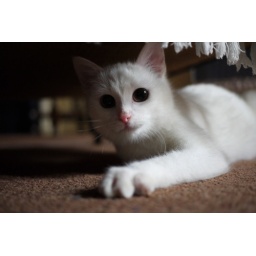
Sucre, the rescue kitten found in a box at a rubbish tip just before Christmas 2010.